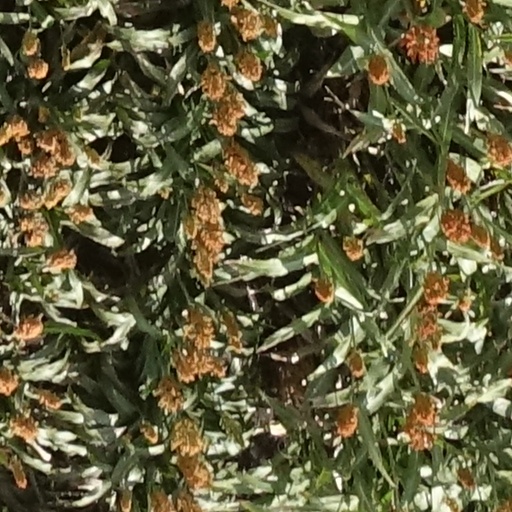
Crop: sorghum